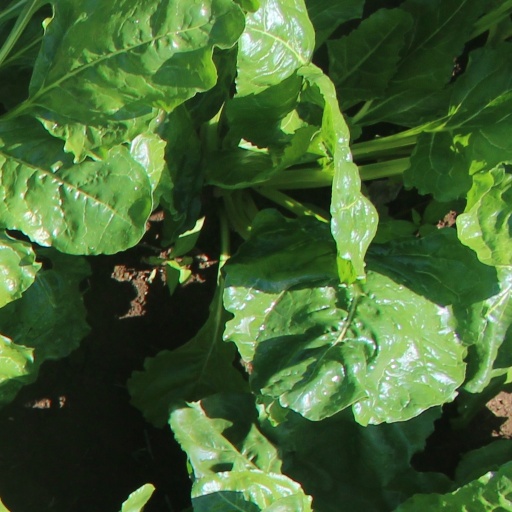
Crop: sugar beet